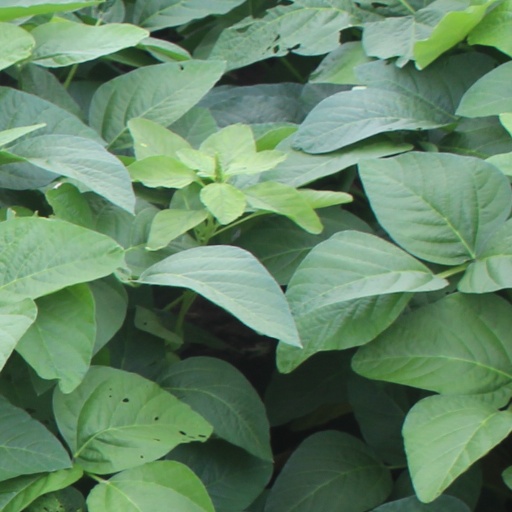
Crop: soybean